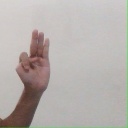
अक्षर: भ